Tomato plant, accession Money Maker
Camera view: tilt-top (135 deg); turntable rotation: 150 degrees
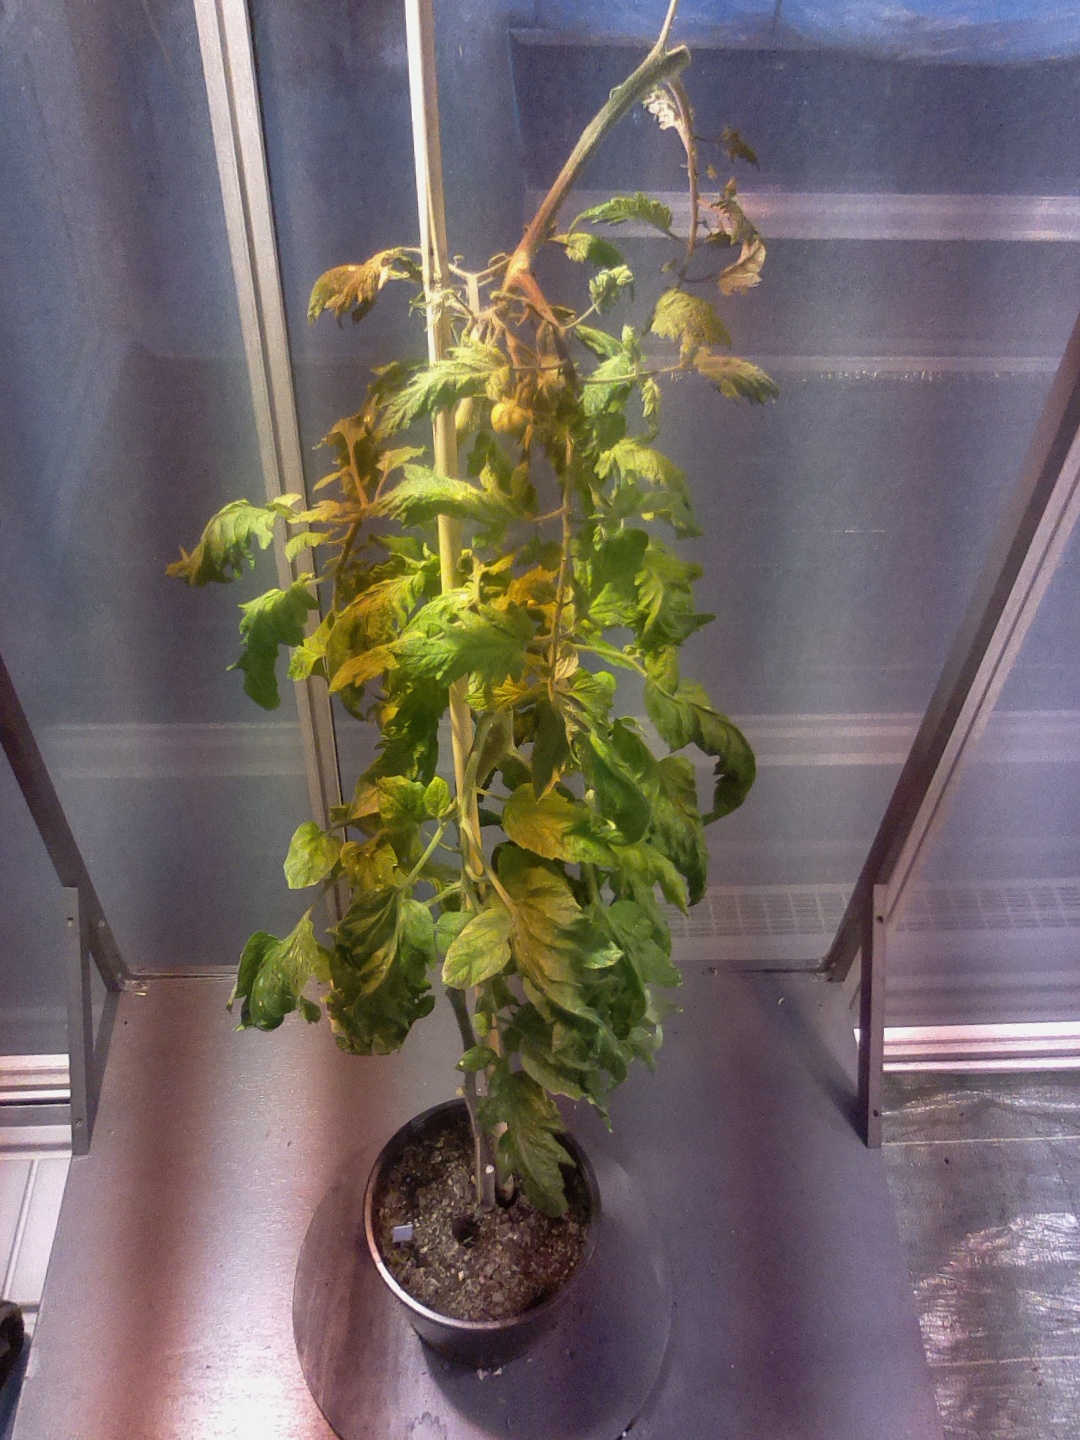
BBCH growth stage 76: 60%-70% of final fruit size